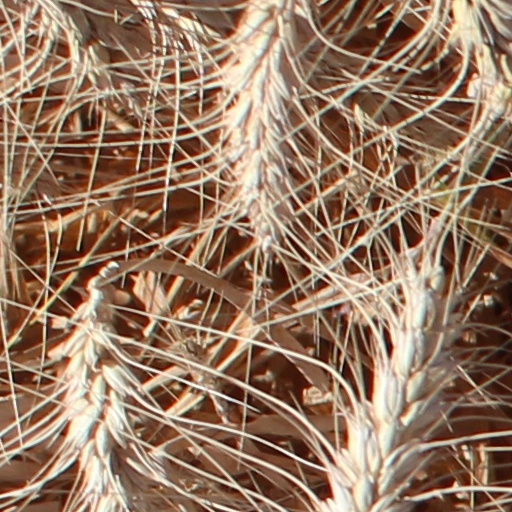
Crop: wheat